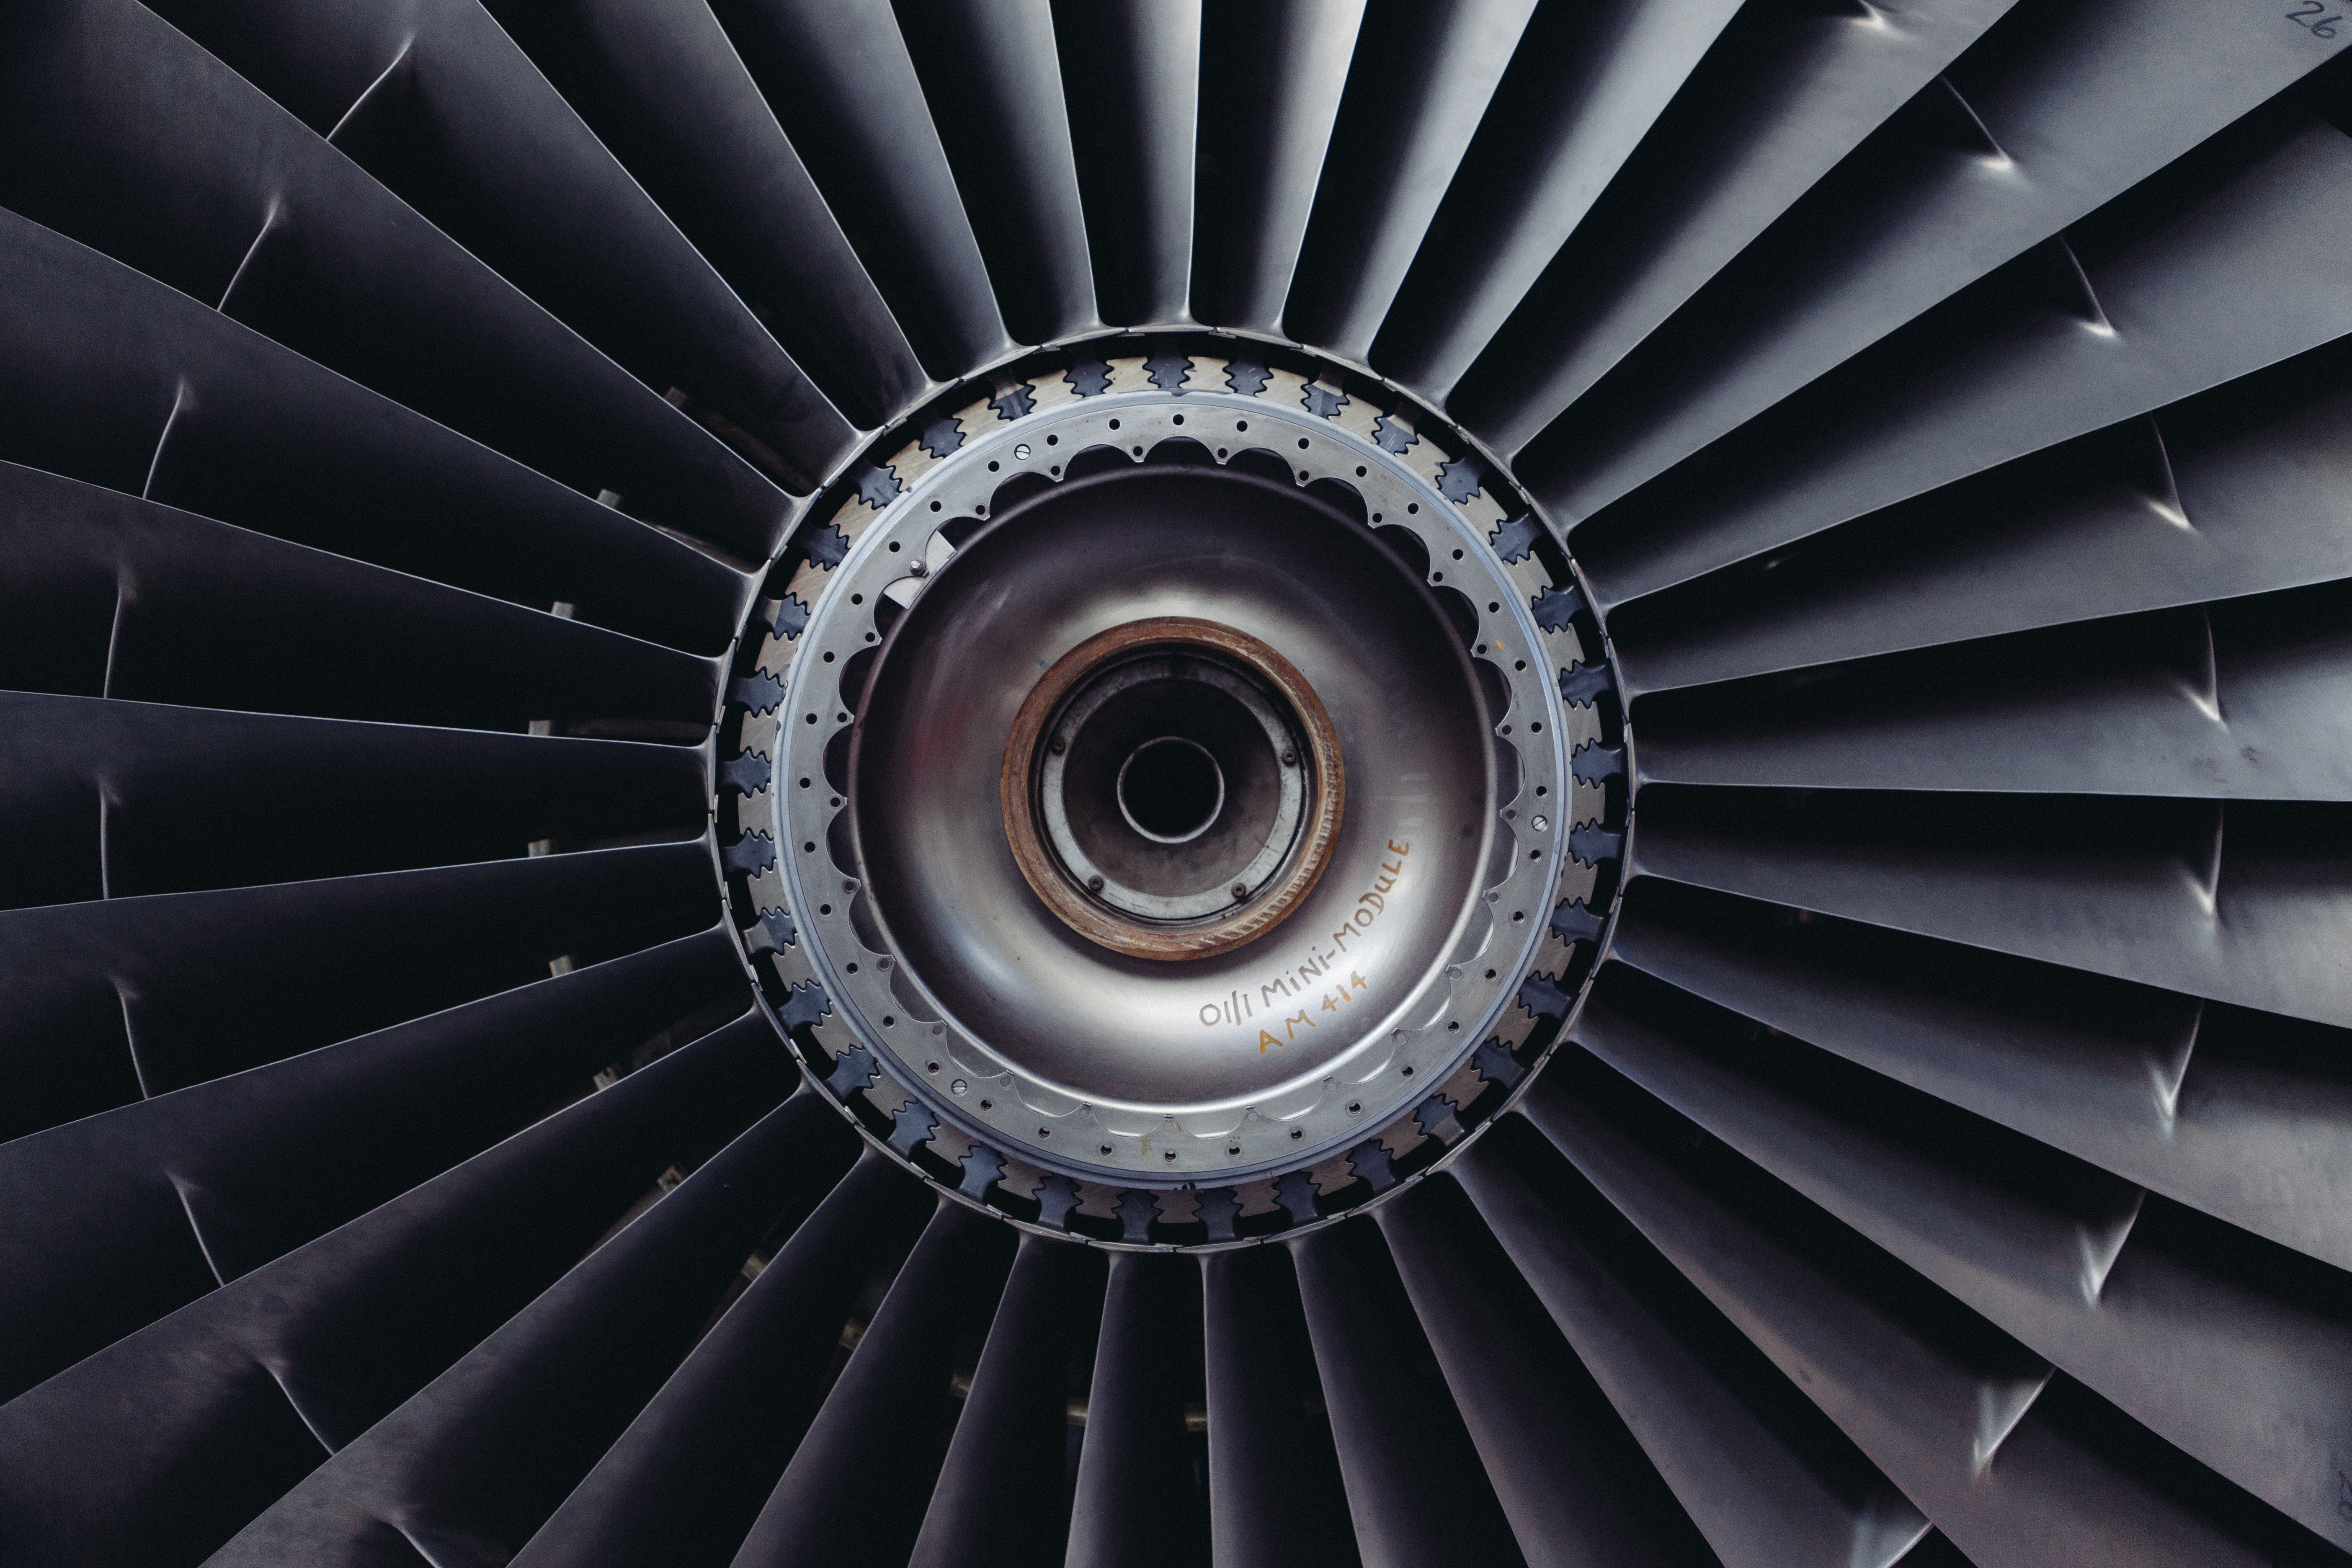
wing, technology, wheel, spiral, airplane, aircraft, jet, line, vehicle, machine, monochrome, turbine, circle, design, rotation, engine, symmetry, jet engine, atmosphere of earth, aircraft engine, turbofan